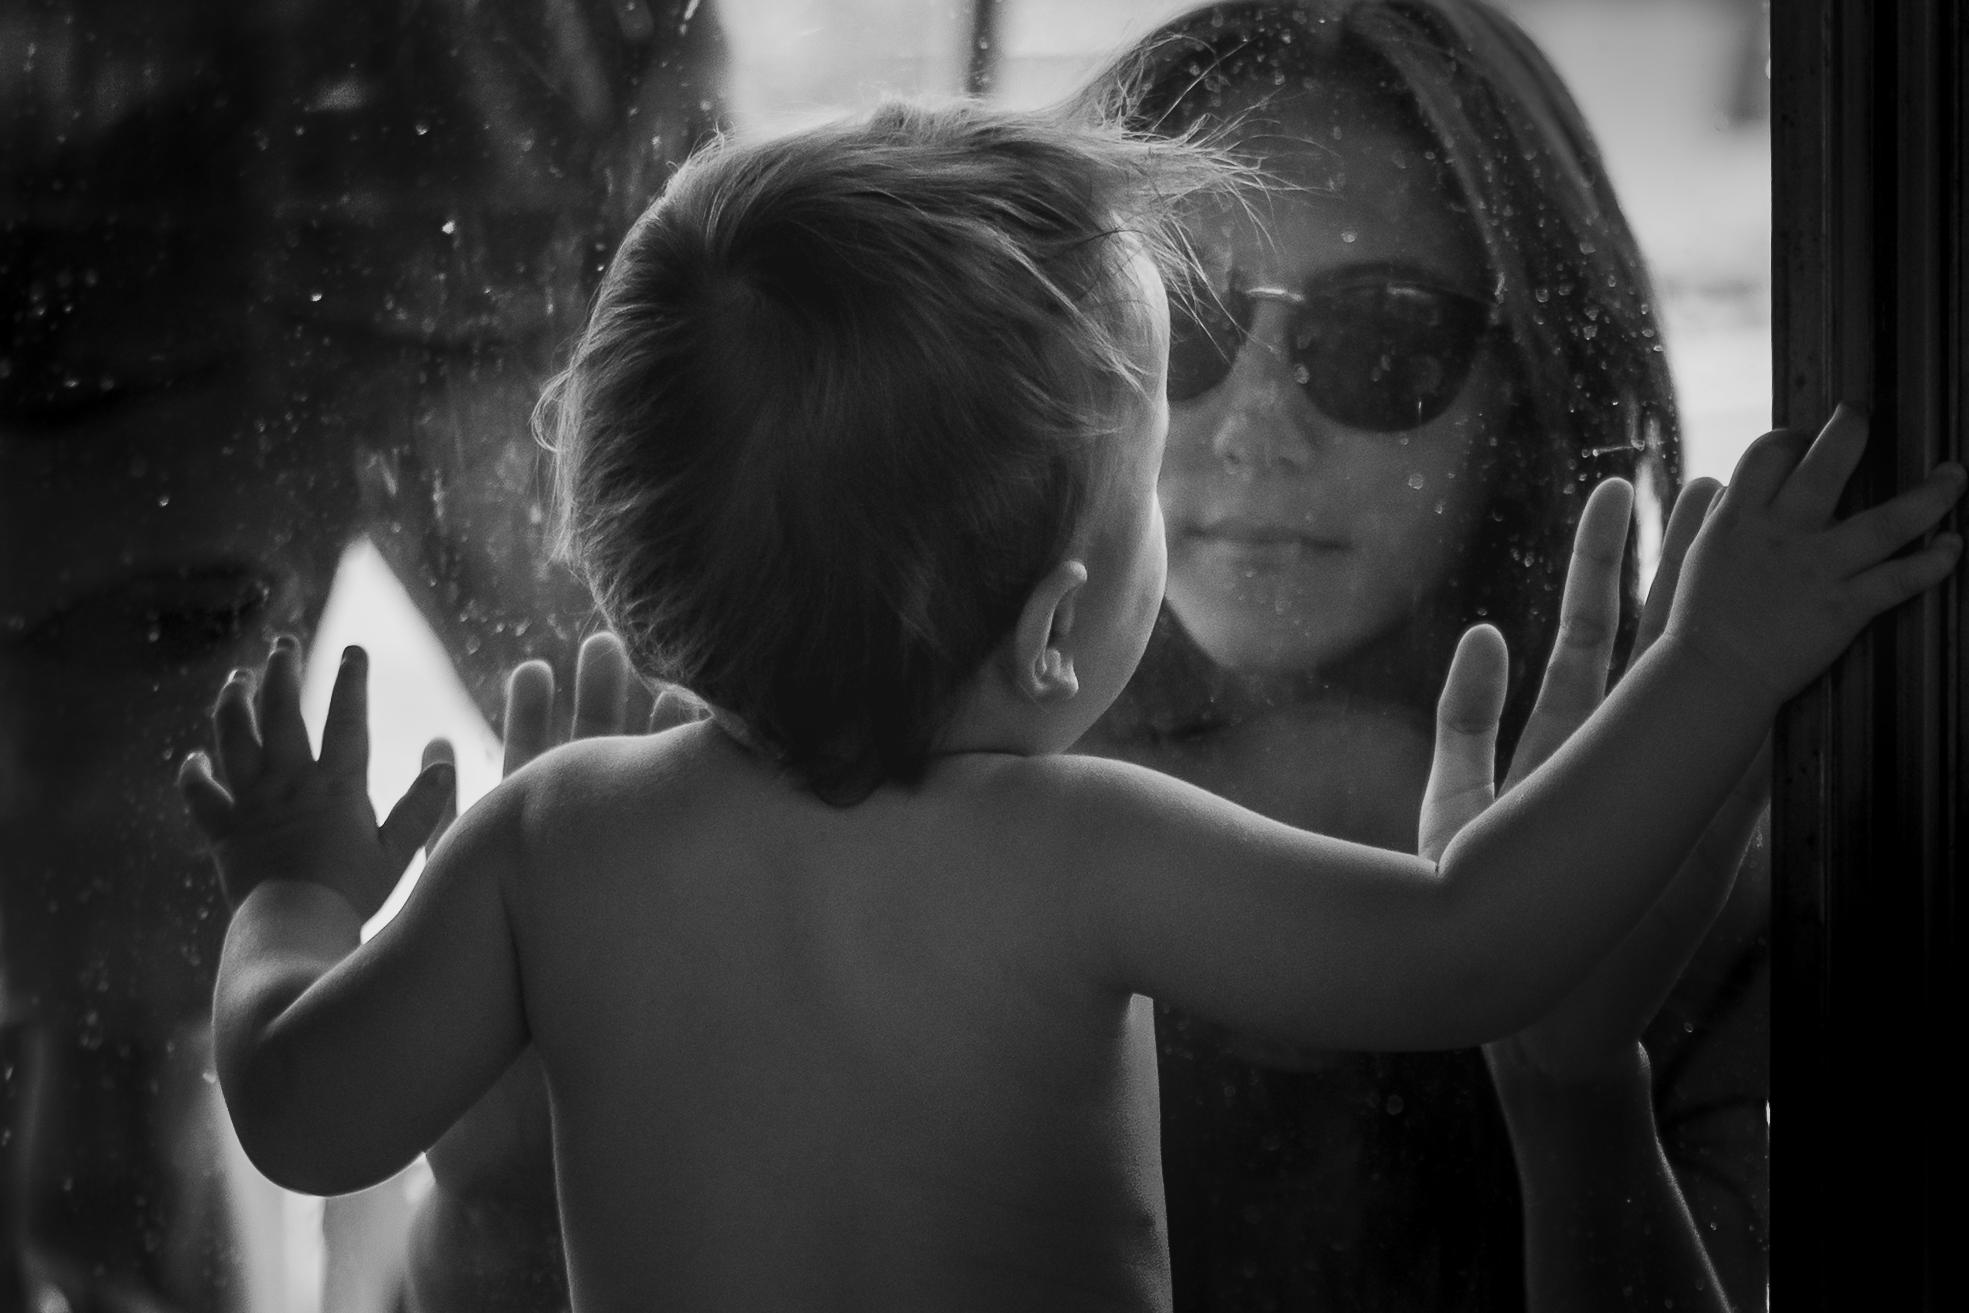
person, black and white, white, france, europe, love, portrait, romance, darkness, nikon, black, monochrome, photograph, d750, 500mmf18, curuyann, emotion, interaction, monochrome photography